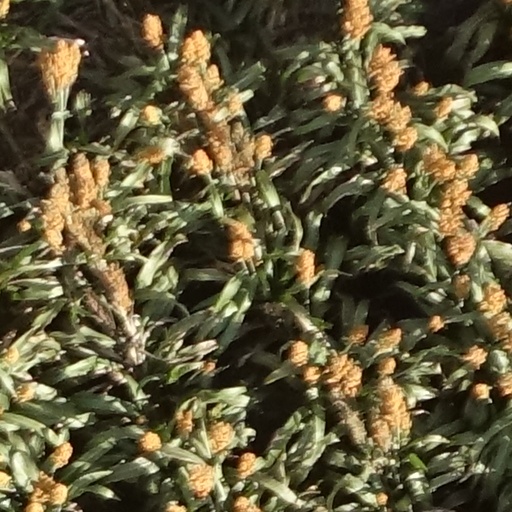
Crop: sorghum